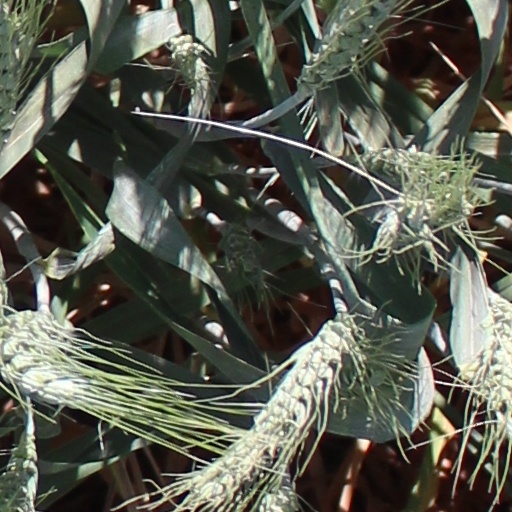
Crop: wheat